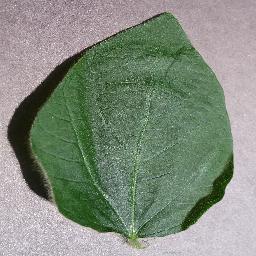
Label: Soybean___healthy